Savannah cat

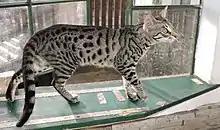
Savannah Cat (F5), half-year-old

Being hybrids, Savannahs typically exhibit some characteristics of hybrid inviability. Because the male Savannah is the heterogametic sex, they are most commonly affected, in accordance with Haldane's rule. Male Savannahs are typically larger in size and sterile until the F5 generation or so, although the females are fertile from the F1 generation. As of 2011, breeders were noticing a resurgence in sterility in males at the F5 and F6 generations. Presumably, this is due to the higher serval percentage in C and SBT cats. The problem may also be compounded by the secondary nondomestic genes coming from the Asian leopard cat in the Bengal outcrosses that were used heavily in the foundation of the breed.